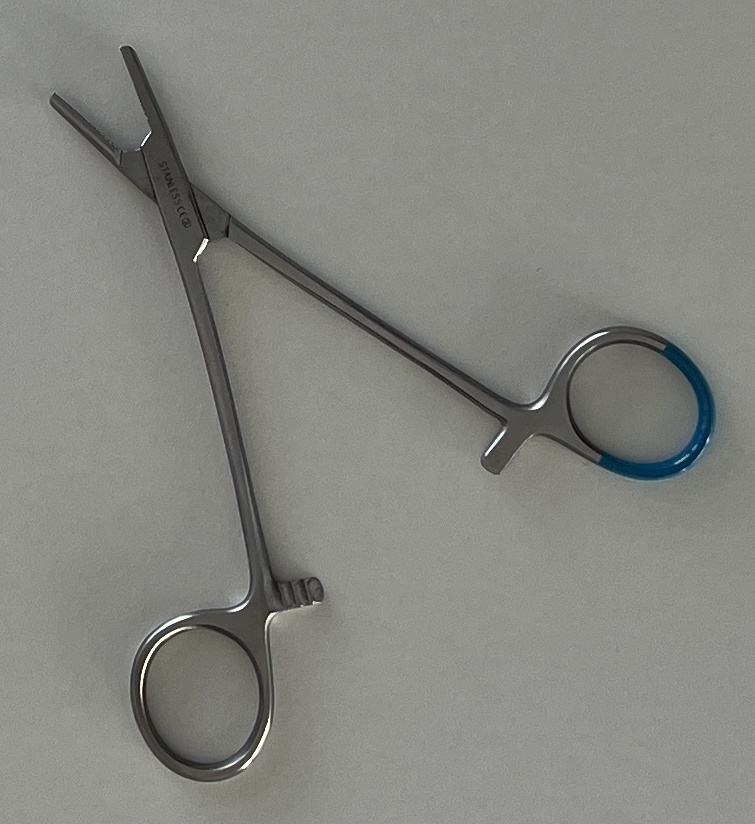
Hinged instrument state: open